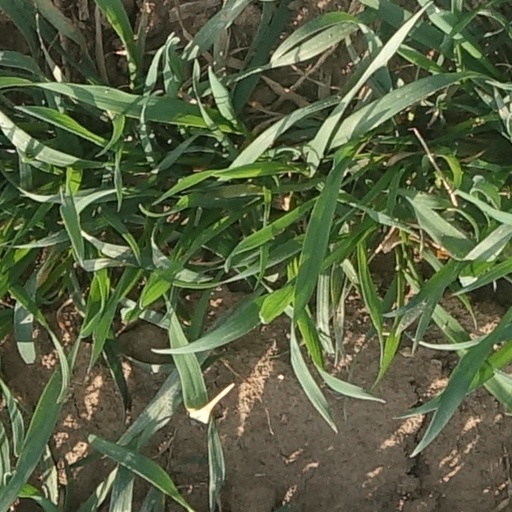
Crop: wheat